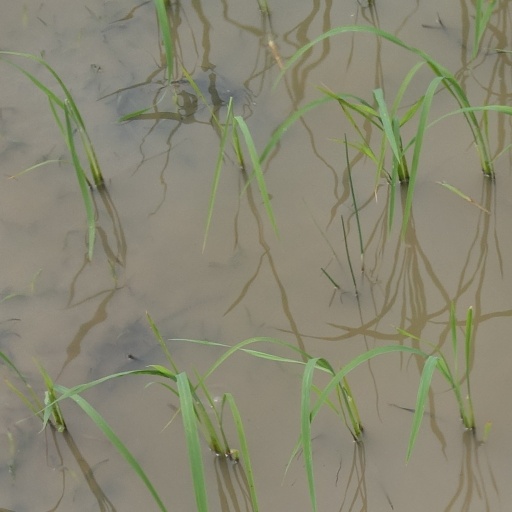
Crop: rice